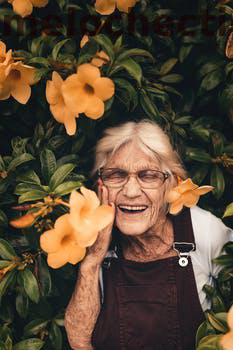
Label: Watermark